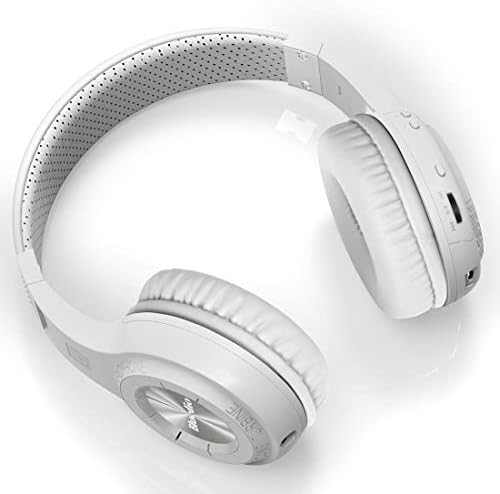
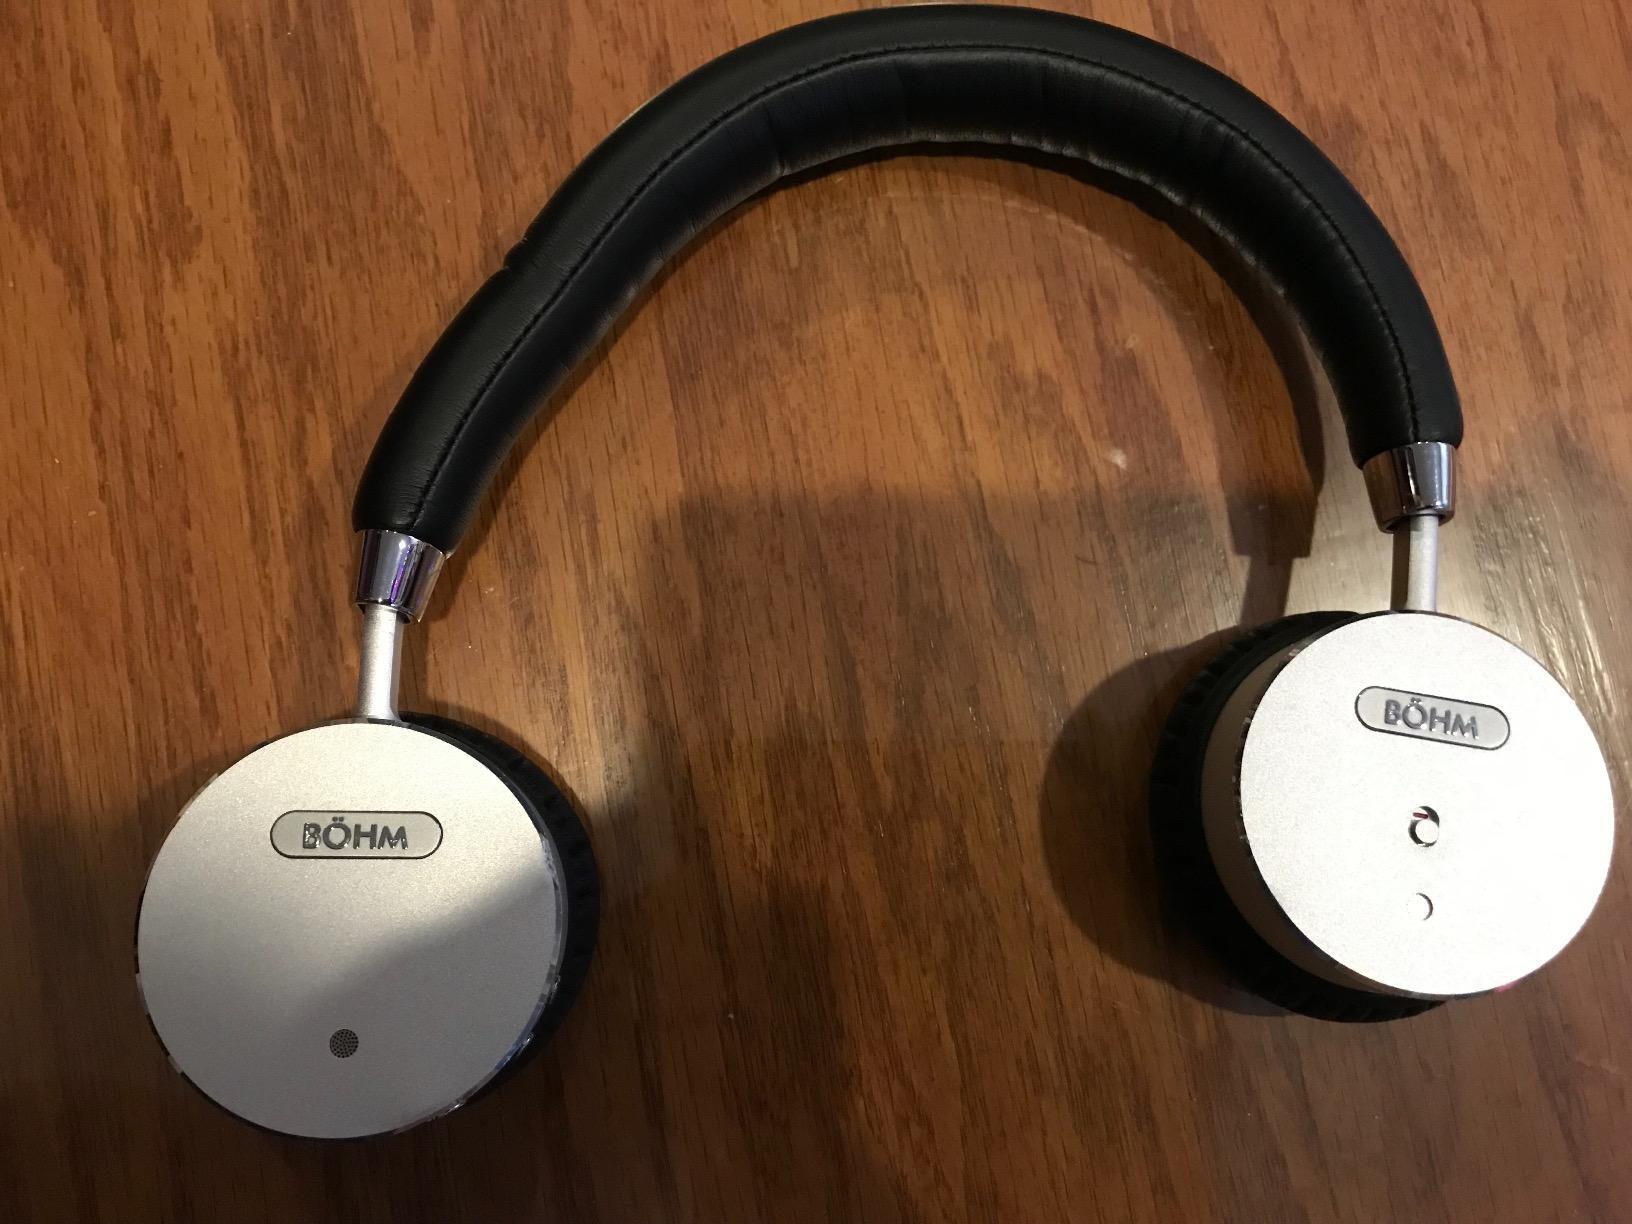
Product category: headphones
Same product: no